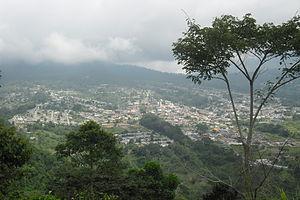
Escuque est l'une des 20 municipalités de l'État de Trujillo au Venezuela. Son chef-lieu est Escuque. En 2011, la population s'élève à 27 128 habitants.